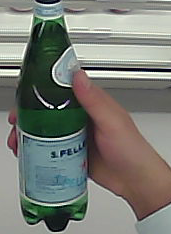
Product: sanpellegrino_water